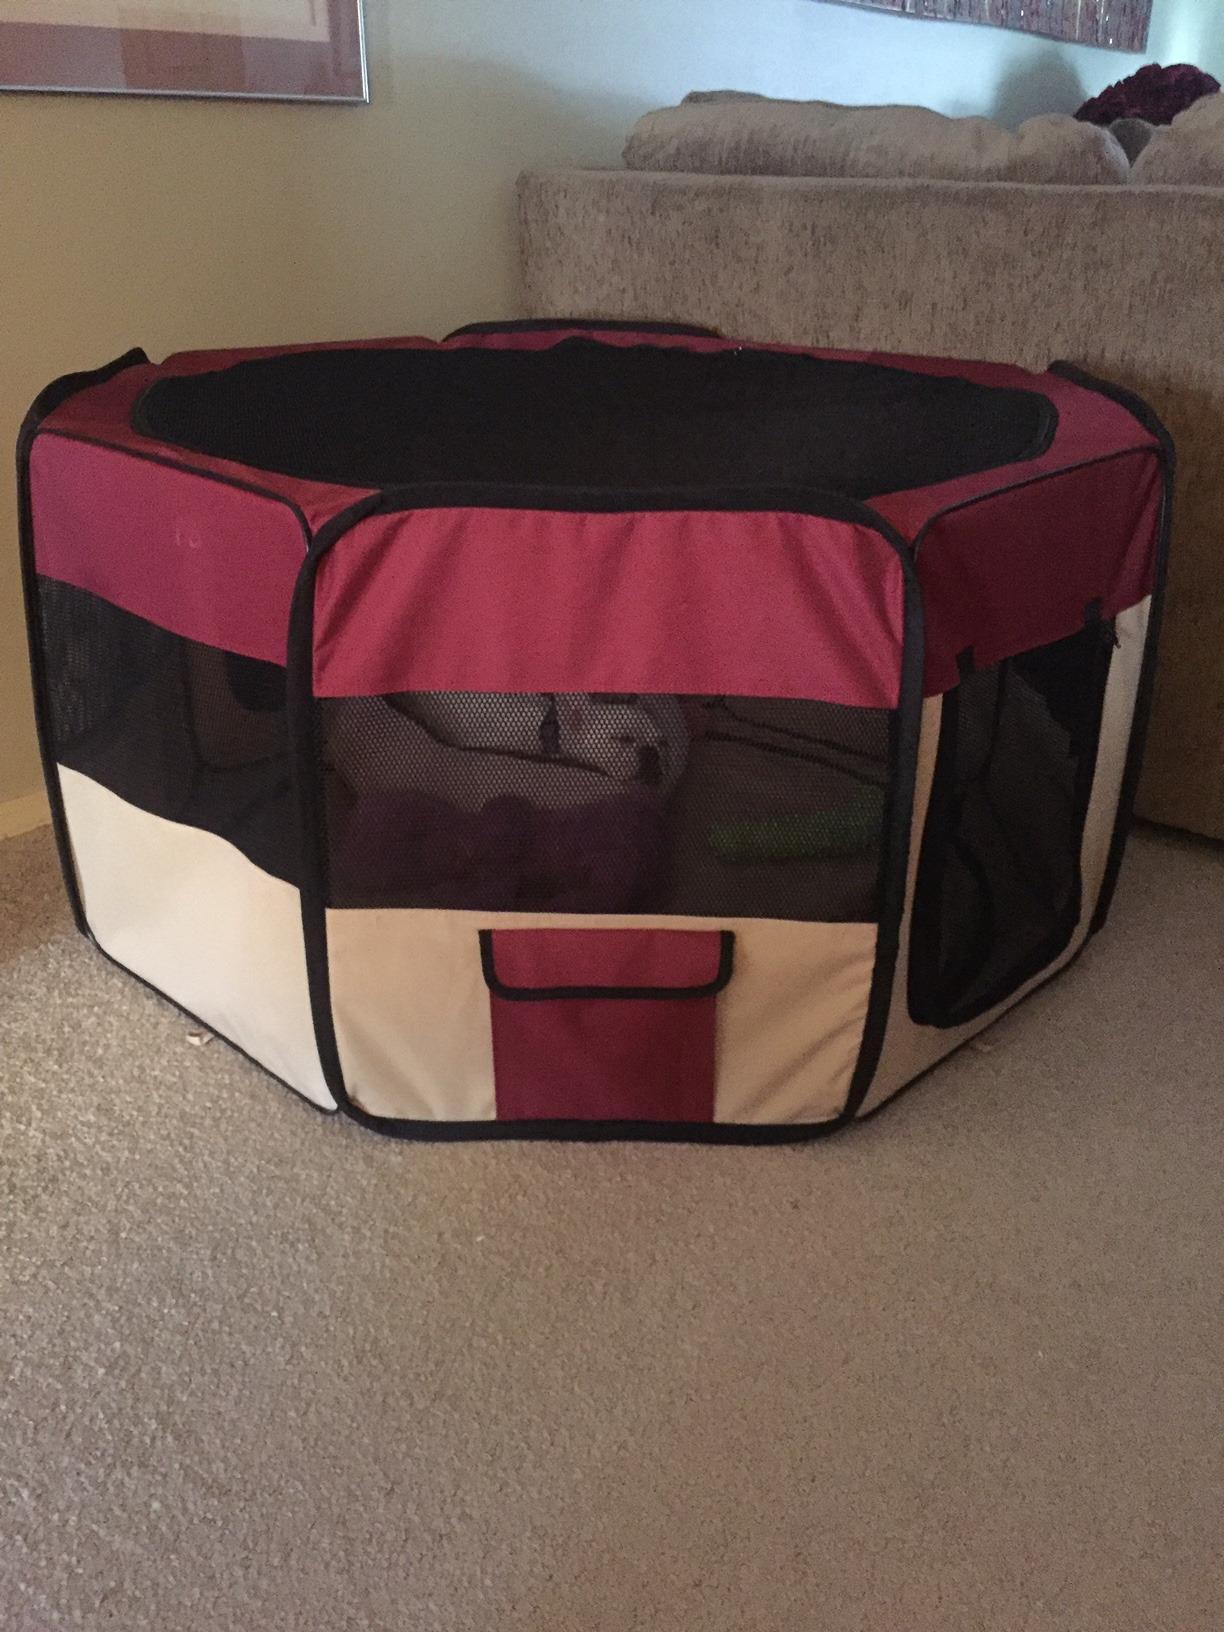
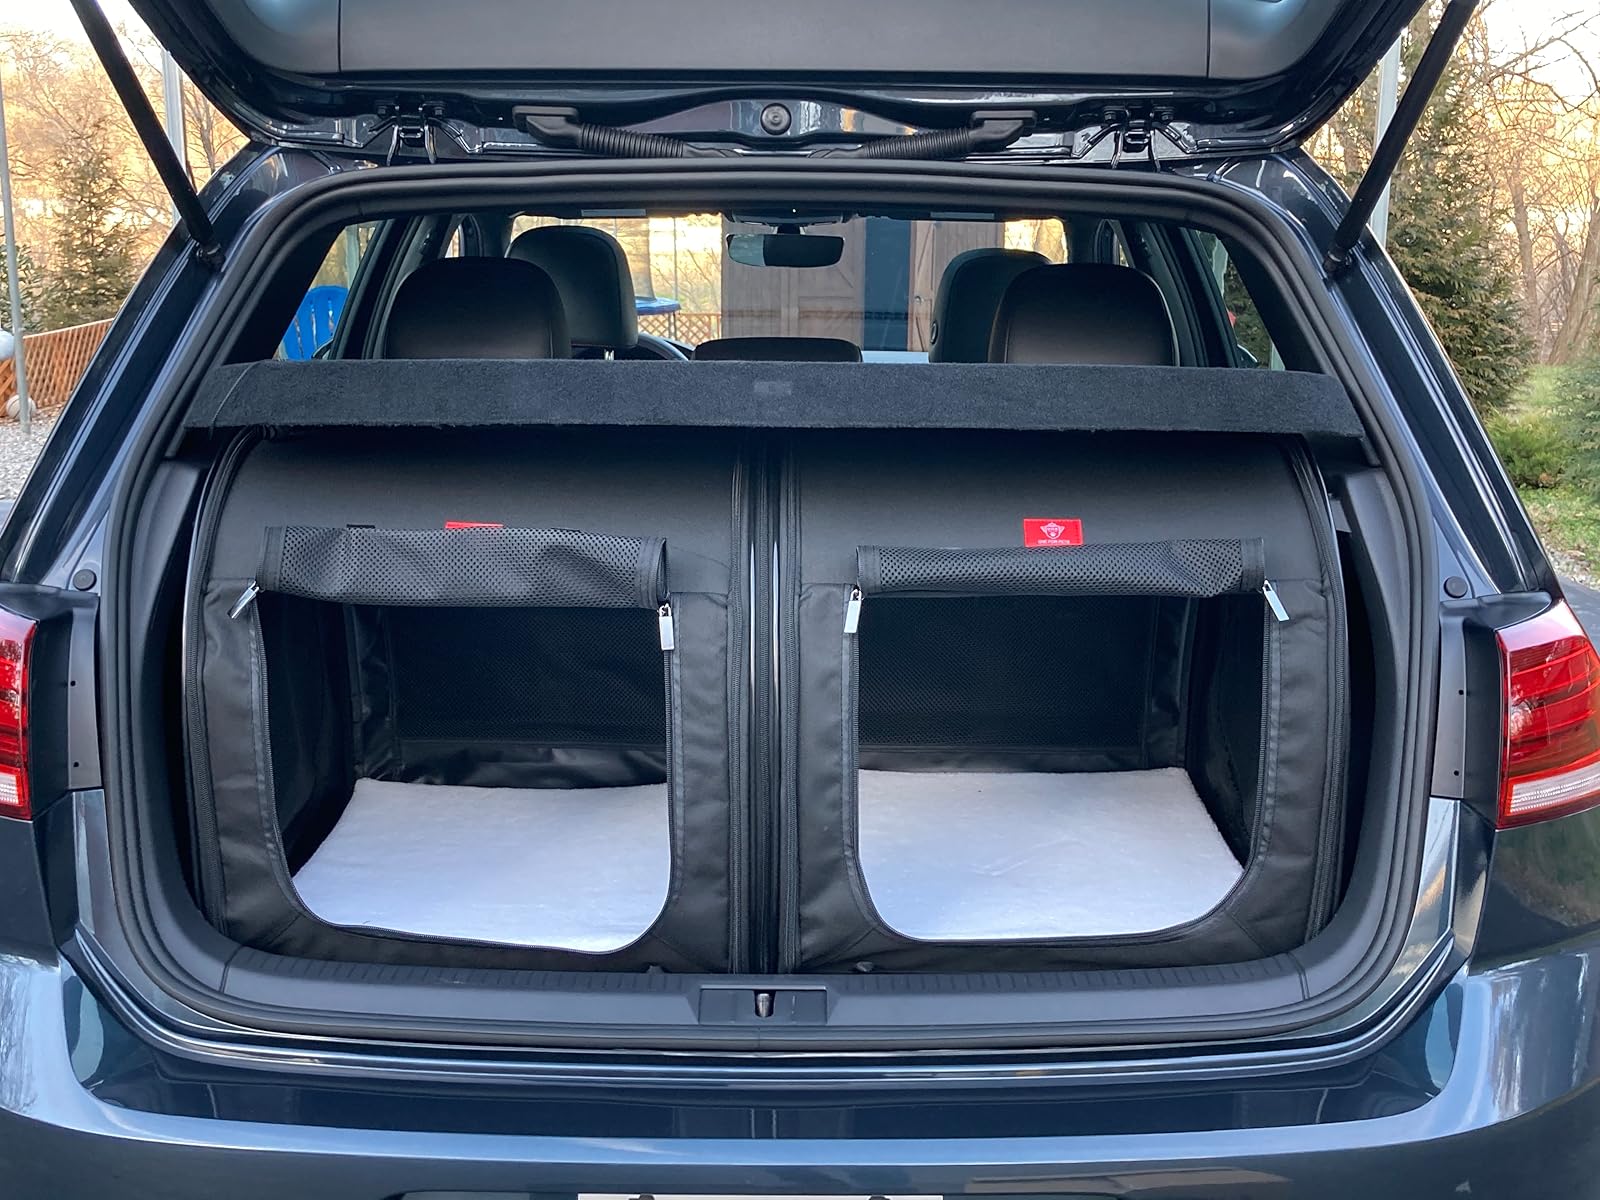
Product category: items_kennel
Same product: no